Rhiannon Giddens

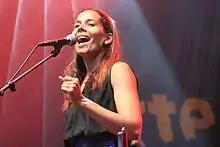
Giddens at Rudolstadt, July 2015

Giddens is a 1995 alumna of the North Carolina School of Science and Mathematics in Durham, North Carolina, and a 2000 graduate of Oberlin Conservatory at Oberlin College, where she studied opera.